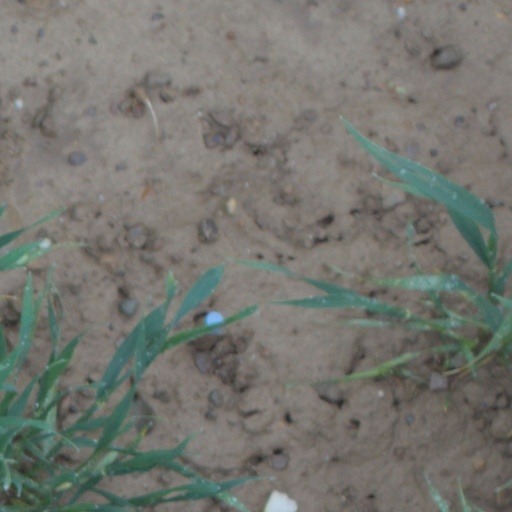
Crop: wheat